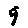
Label: 9